You season 1

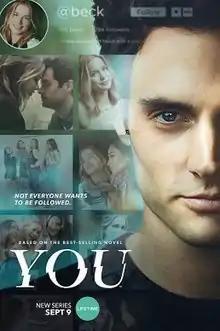
Promotional poster

The first season of the American psychological thriller television series "You", based on the novel of the same name by Caroline Kepnes, was ordered by Lifetime in April 2017. It stars Penn Badgley, Elizabeth Lail, Luca Padovan, Zach Cherry and Shay Mitchell. The 10-episode first season, which premiered on September 9, 2018, was produced by A&E Studios, in association with Alloy Entertainment, Berlanti Productions, and Warner Horizon Television; the showrunners were Greg Berlanti, Sera Gamble and Leslie Morgenstein.